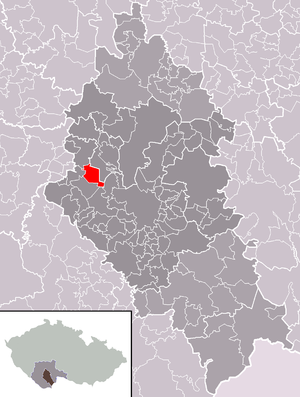
Břehov est une commune du district de České Budějovice, dans la région de Bohême-du-Sud, en République tchèque. Sa population s'élevait à 172 habitants en 2020.